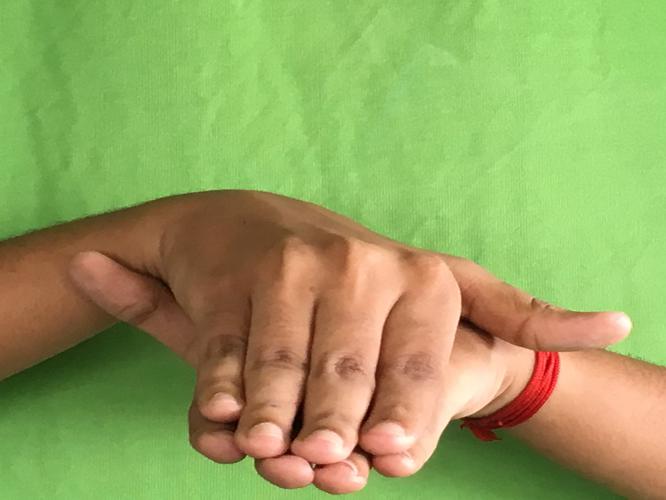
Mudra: Matsya
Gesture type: double_hand